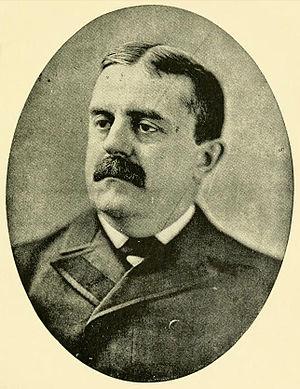
Charles Stebbins Fairchild, né le 30 avril 1842 à Cazenovia et mort le 24 novembre 1924 au même endroit, est un homme politique américain. Il est secrétaire du Trésor entre 1887 et 1889 dans la première administration du président Grover Cleveland.